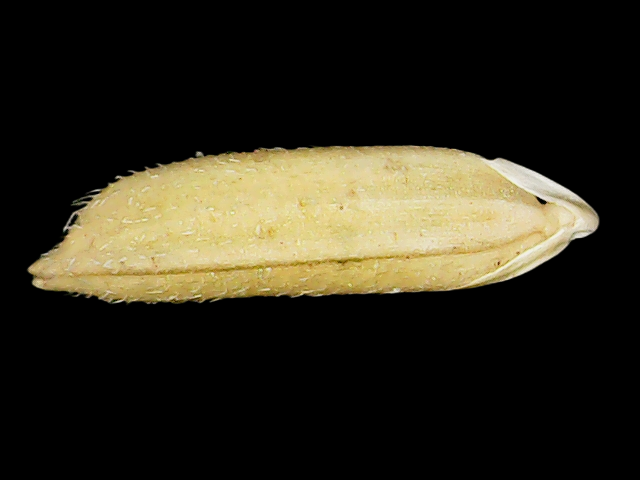
Rice variety: Binadhan21